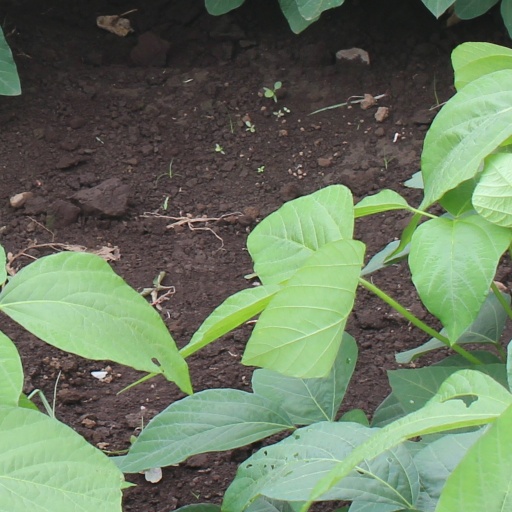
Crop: soybean